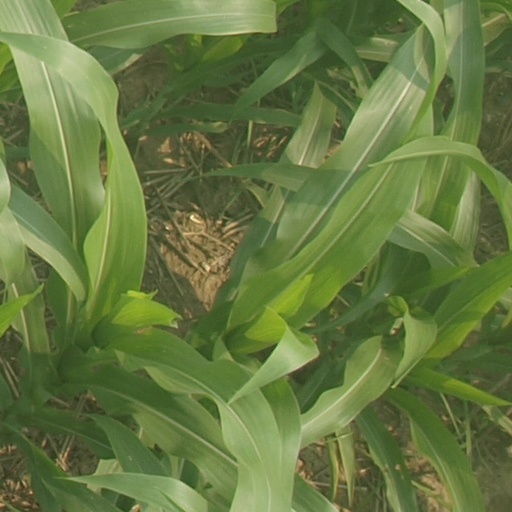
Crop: maize; corn